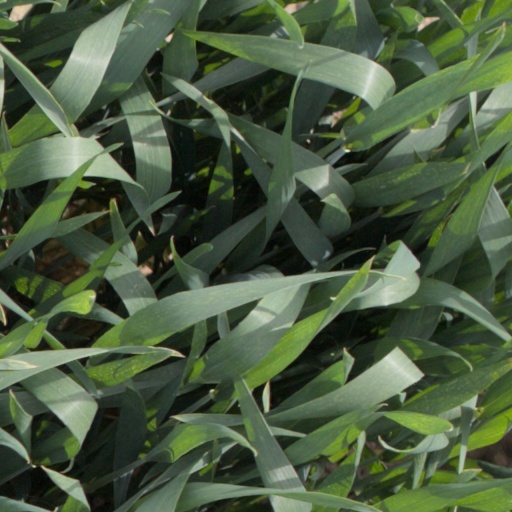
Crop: wheat